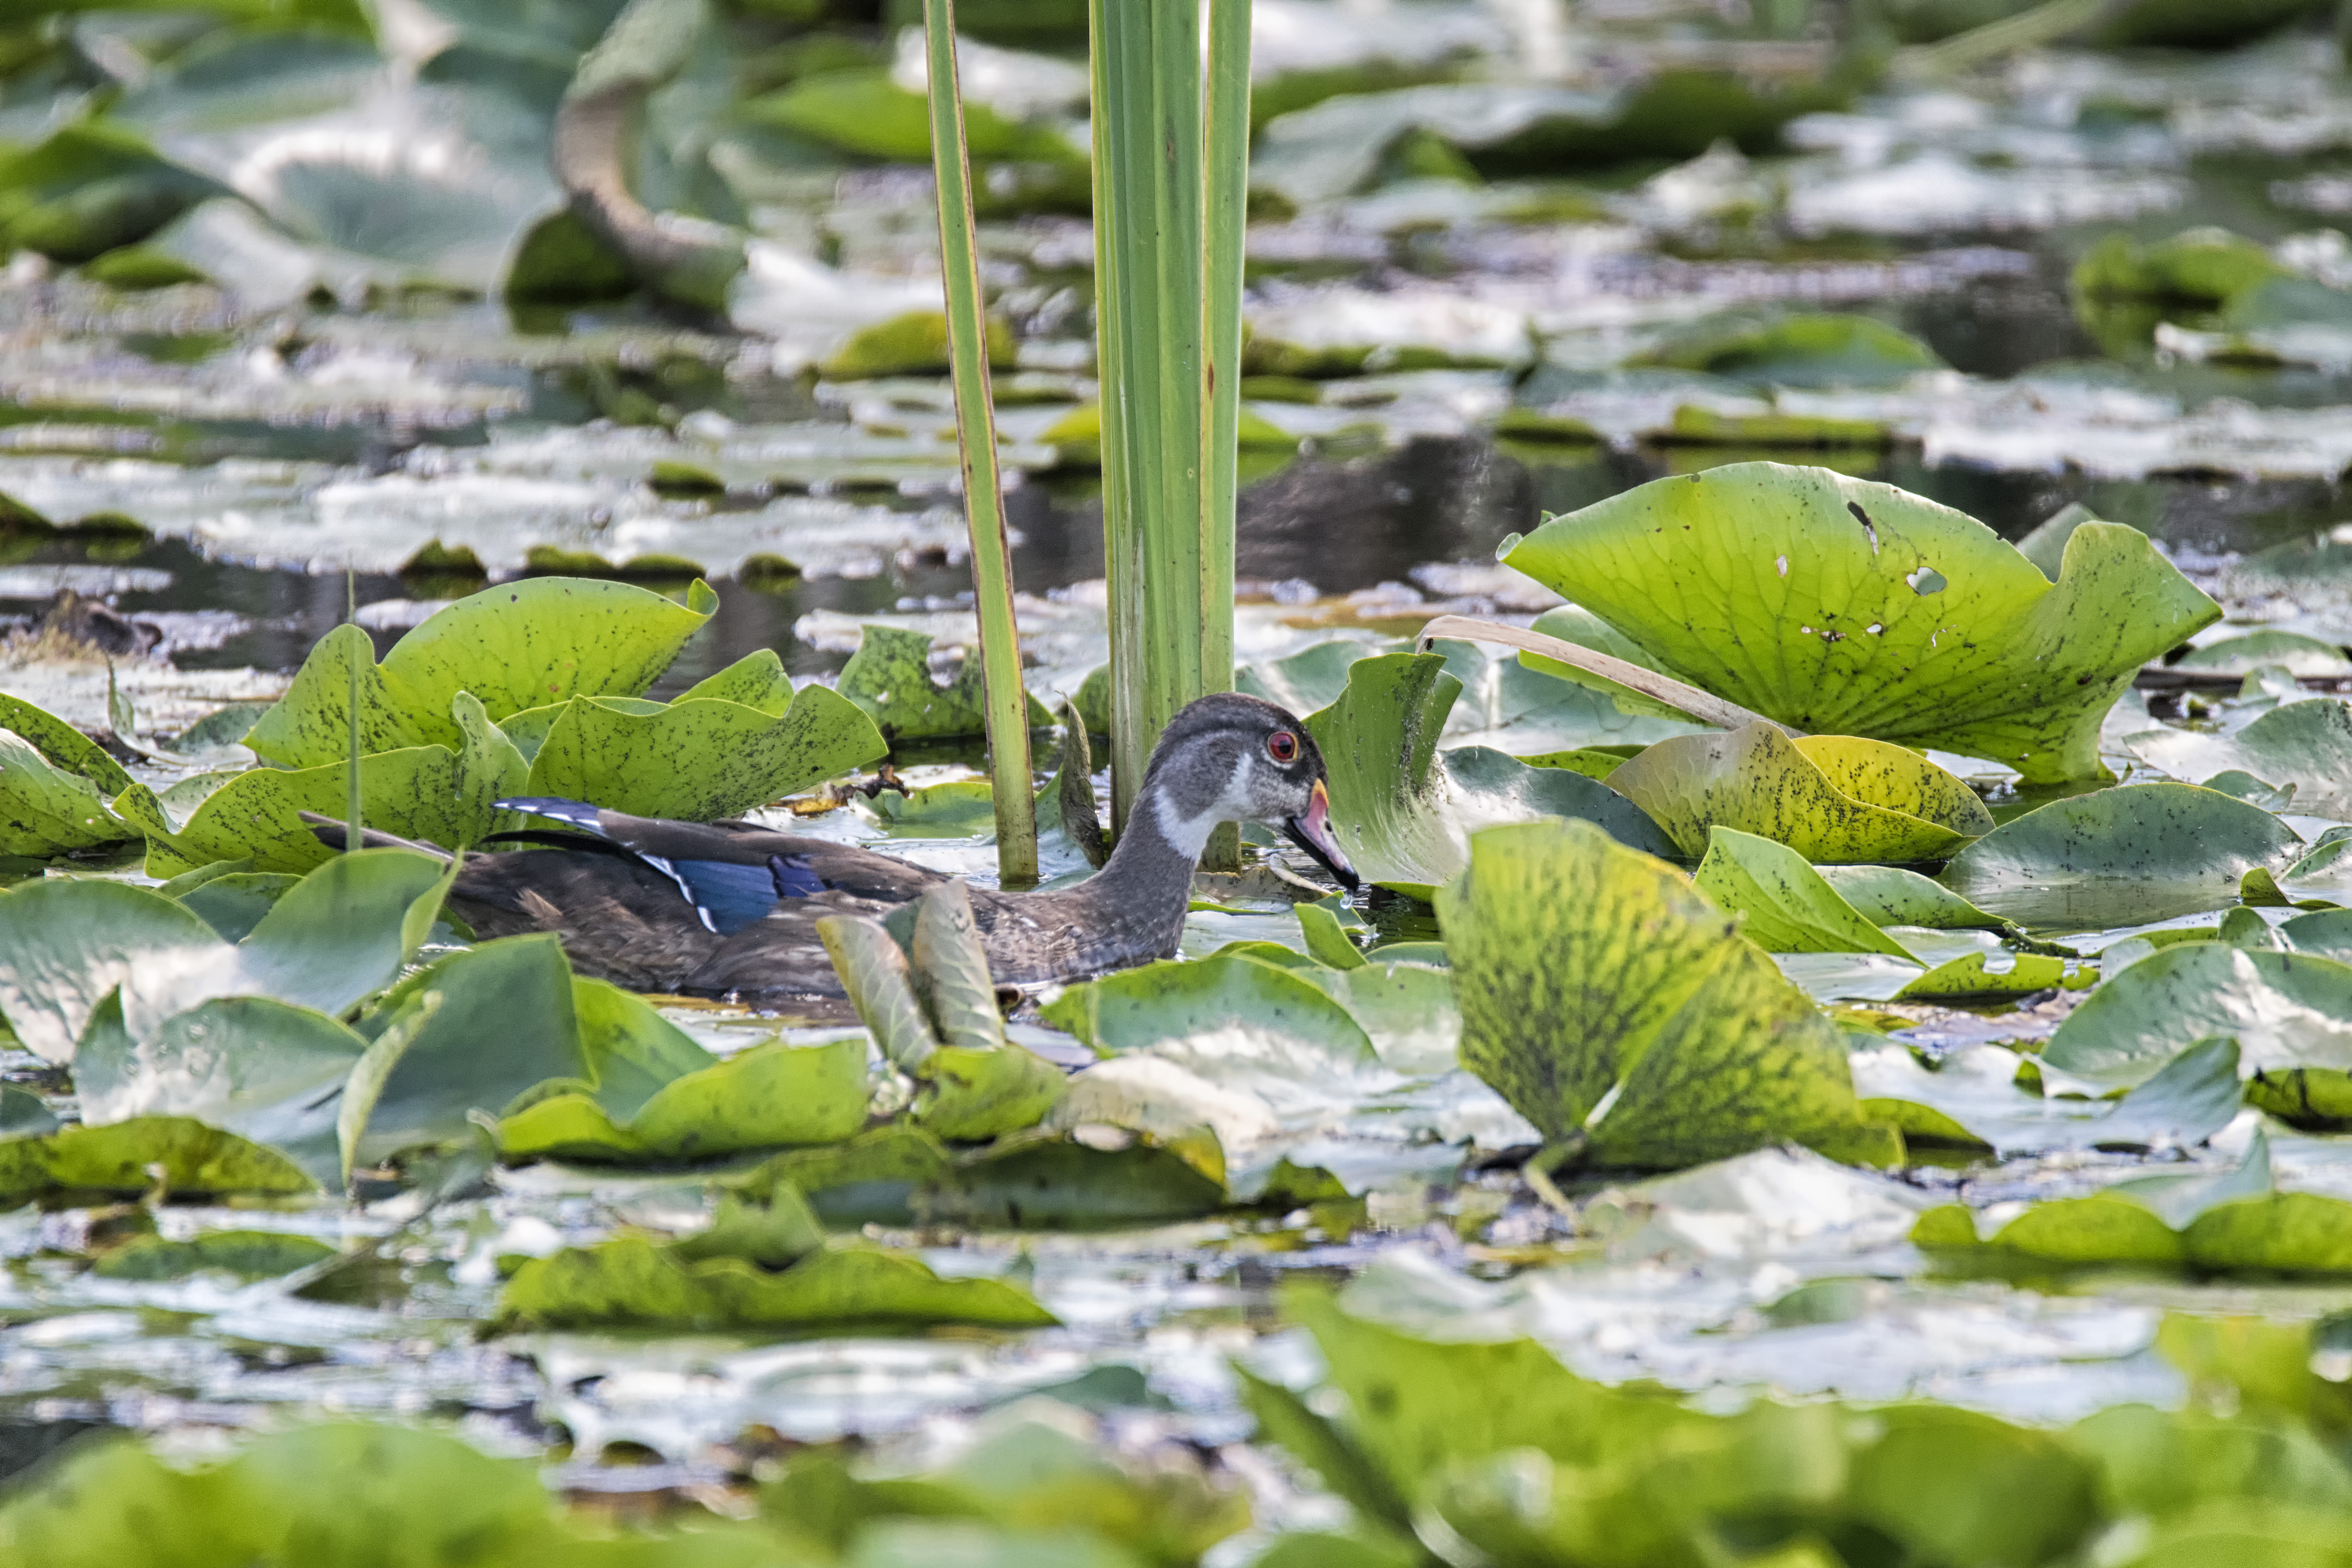
water, nature, bird, wood, leaf, flower, pond, wildlife, stream, green, reflection, botany, garden, flora, fauna, duck, canada, wetland, quebec, habitat, tropics, canard, sherbrooke, oiseau, branchu, natural environment